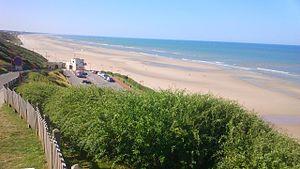
Vue de la plage sud d'Équihen-Plage (62)
Équihen-Plage est une commune française située sur la Côte d'Opale, au bord de la Manche, dans le département du Pas-de-Calais en région Hauts-de-France.